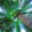
Label: palm_tree